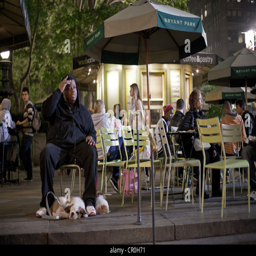
a man and his dogs sit at a cafe at night